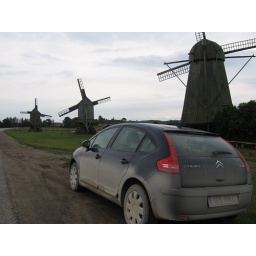
Our blue car after some touring around on Saaremaa roads... Oh, and some windmills too